Mental health during the COVID-19 pandemic

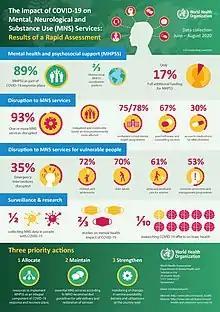
An infographic from the World Health Organization showing statistics related to the impact of COVID-19 on mental health

COVID-19 lockdowns were first used in China and later worldwide by national and state governments. Most workplaces, schools, and public places were closed. Lockdowns closed most mental health centers. Patients who already had mental health disorders may have worsened symptoms.